2/14th Battalion (Australia)

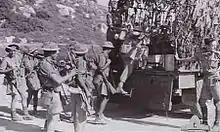
Soldiers in tropical uniforms climb on to a truck

Following this, on 17 June, the battalion was moved to the central sector of the Allied advance to reinforce the 2/31st Battalion, attached to the 25th Brigade, which was holding off a Vichy French counter-attack at Jezzine. After Damascus was captured on 22 June, the 2/14th Battalion was committed to the fighting to secure a number of features on Mount Kharatt, high ground north-east of the town which dominated the surrounding area. These attacks proved unsuccessful, and quite costly for the 2/14th, with 12 killed and 47 wounded on 24 June. The fighting around Jezzine continued until 29 June when the French began to withdraw. After this, the Australians regained the initiative and on 2 July the 2/14th Battalion left Jezzine to begin preparations for the Battle of Damour, to which it was committed on 5 July 1941. Between then and 9 July, the 2/14th were involved in a number of attacks, capturing French positions on Hills 243 and 567.